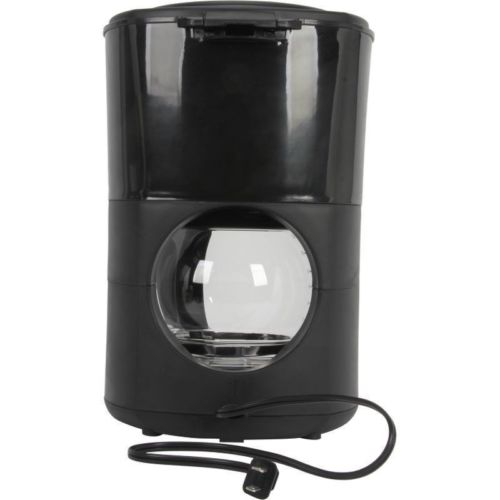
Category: coffee maker